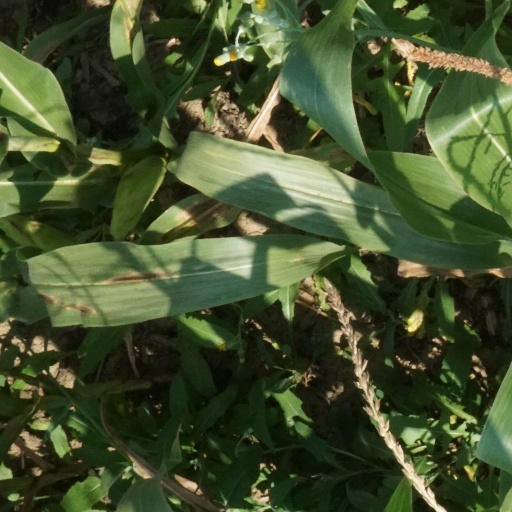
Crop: maize; corn